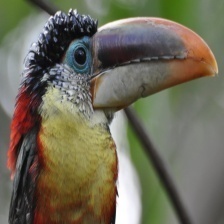
Species: CURL CRESTED ARACURI
Scientific name: PTEROGLOSSUS BEAUHARNAESII
ImageNet parent category: toucan